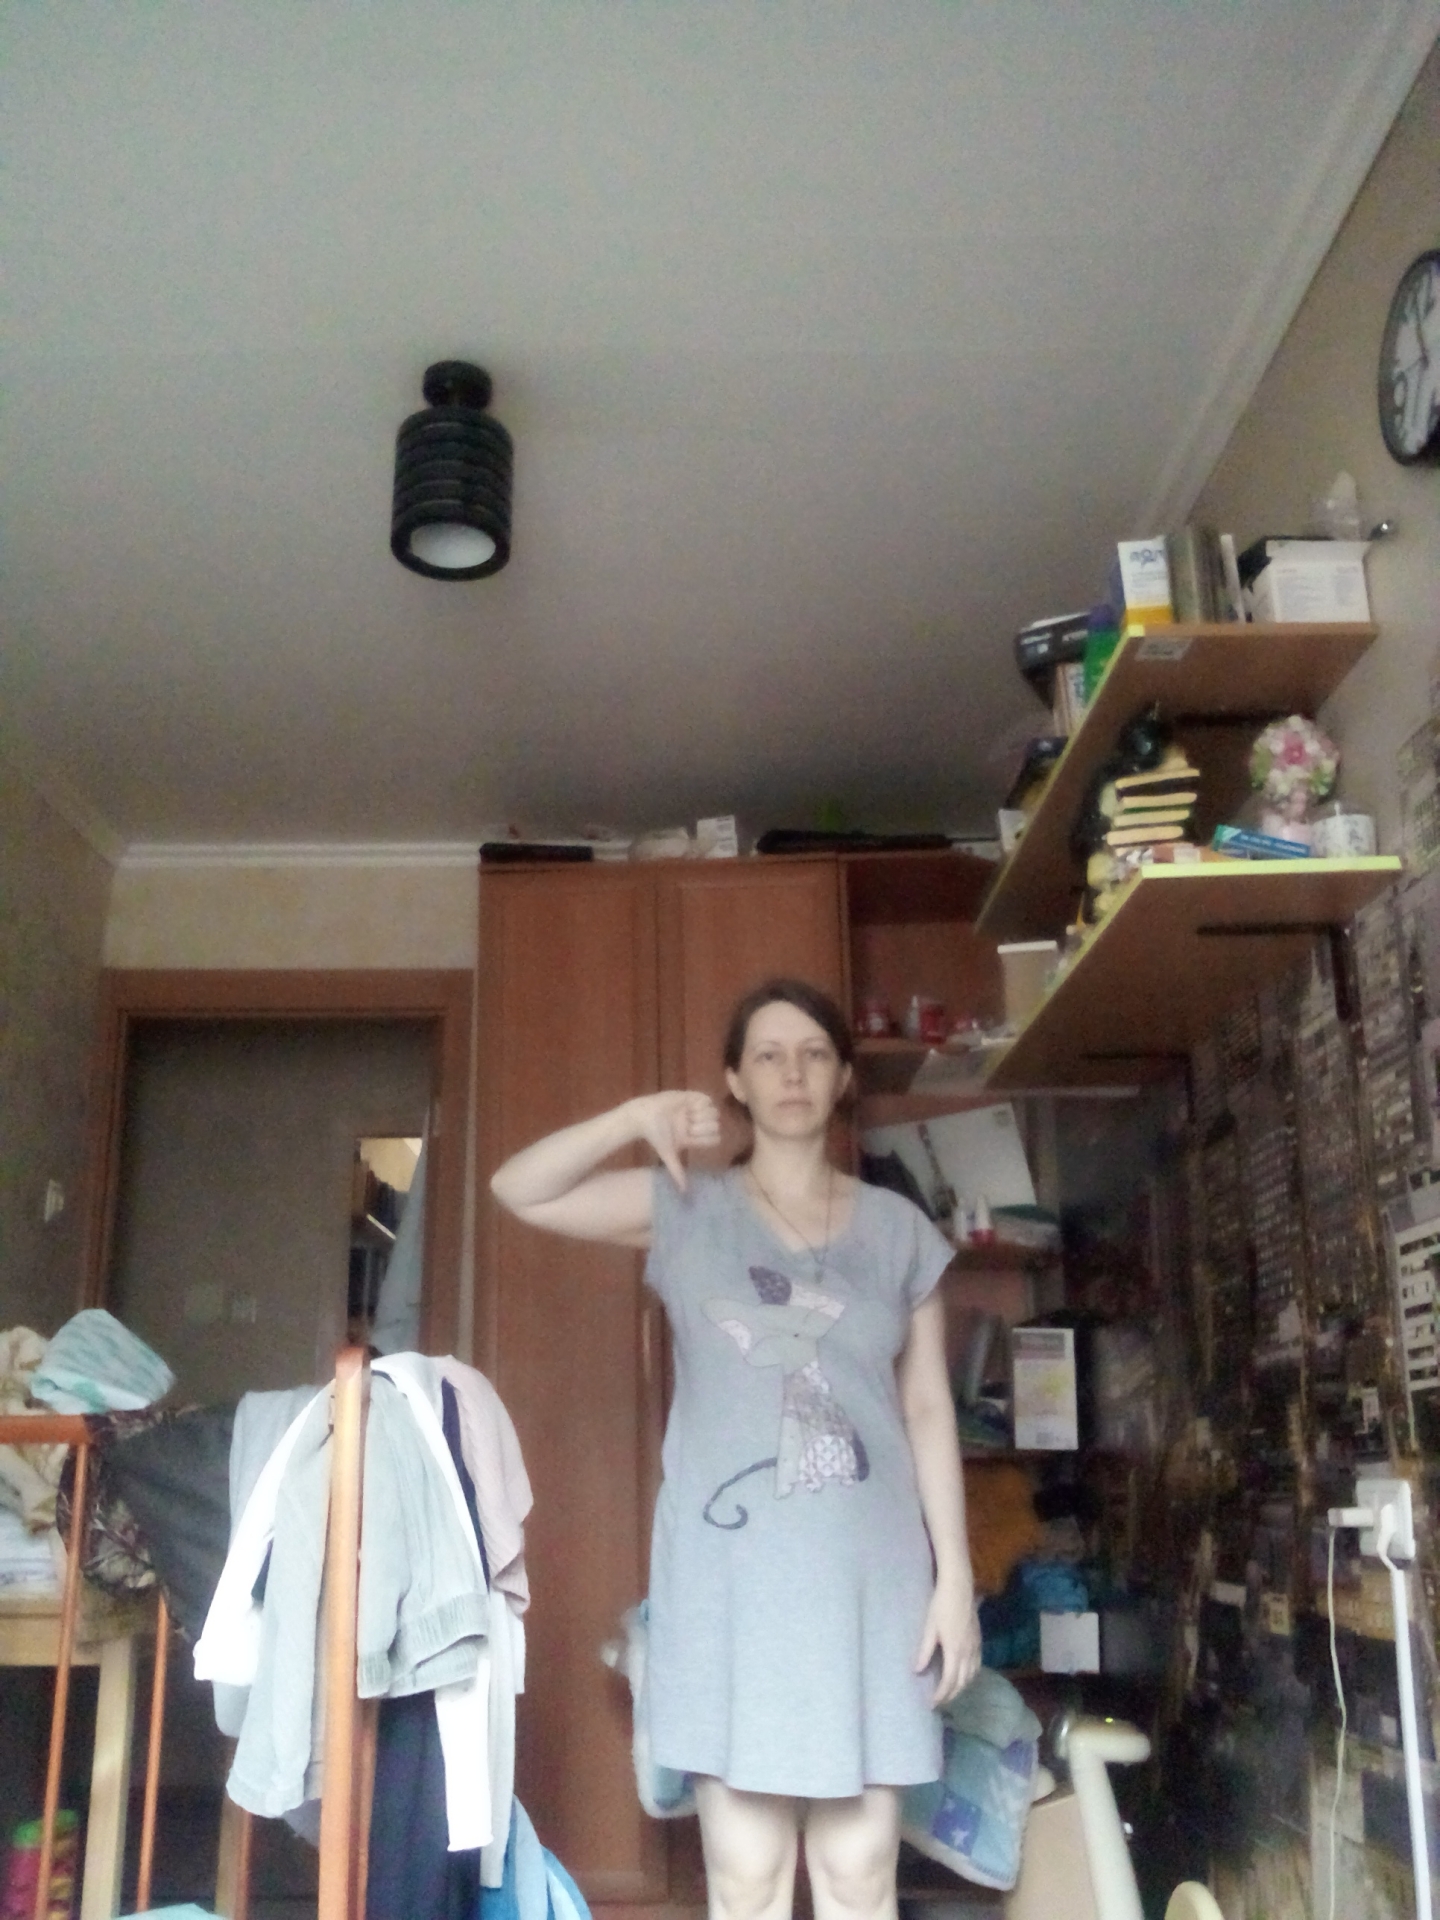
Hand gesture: dislike